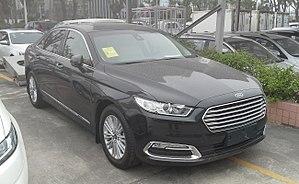
La Ford Taurus est un modèle du constructeur américain Ford lancé en 1985 et uniquement destiné au marché nord-américain, concurrente de la Chevrolet Impala et de la Dodge Charger. Depuis sa commercialisation, la Taurus a eu un succès incontestable et a été produite à 7 519 919 exemplaires entre 1985 et 2006. En 2006, Ford la retire de son offre, puis la réintroduit un an plus tard, sous la forme d'une Five Hundred restylée.